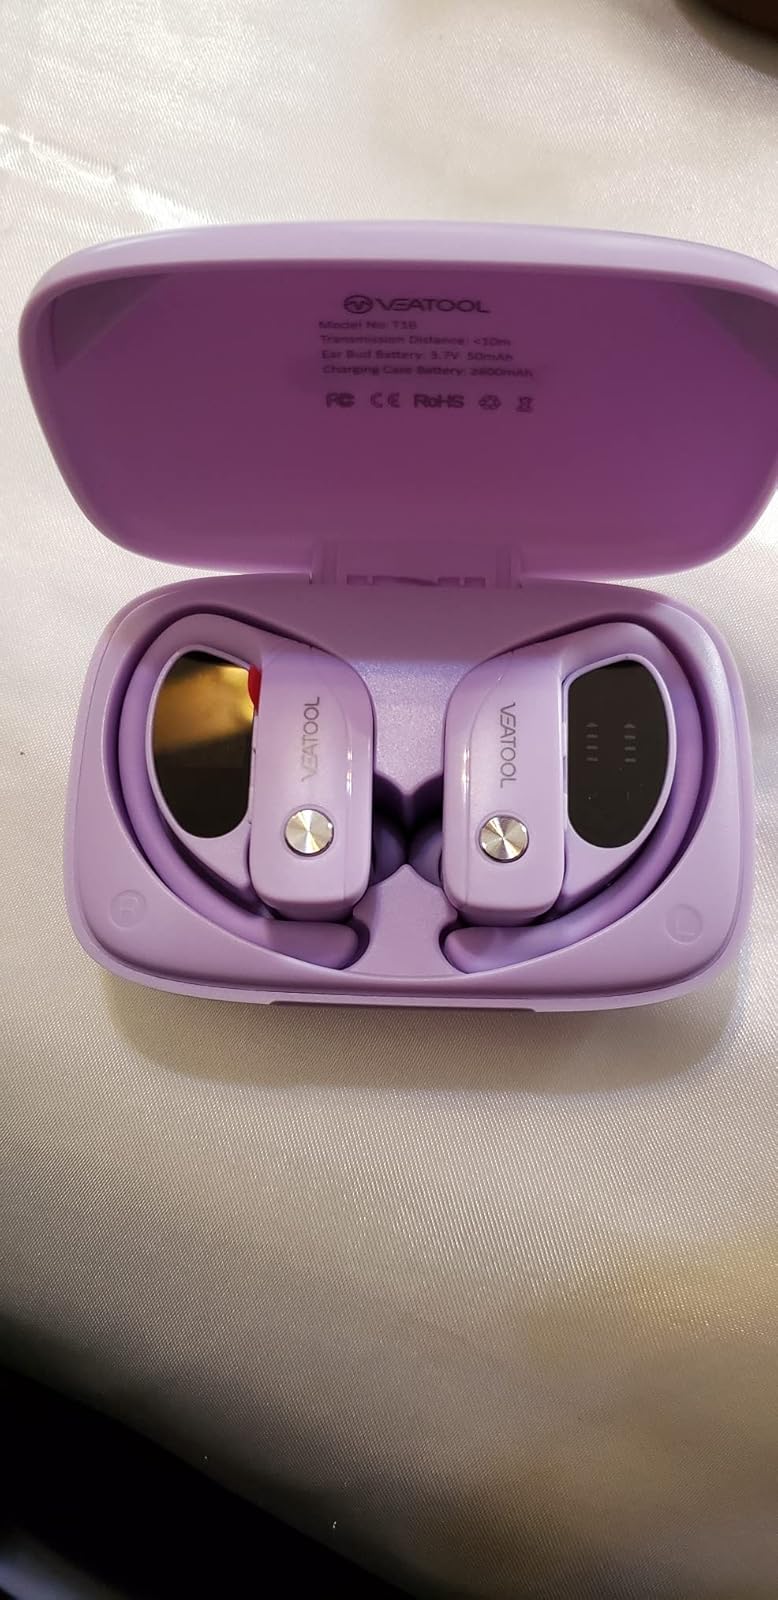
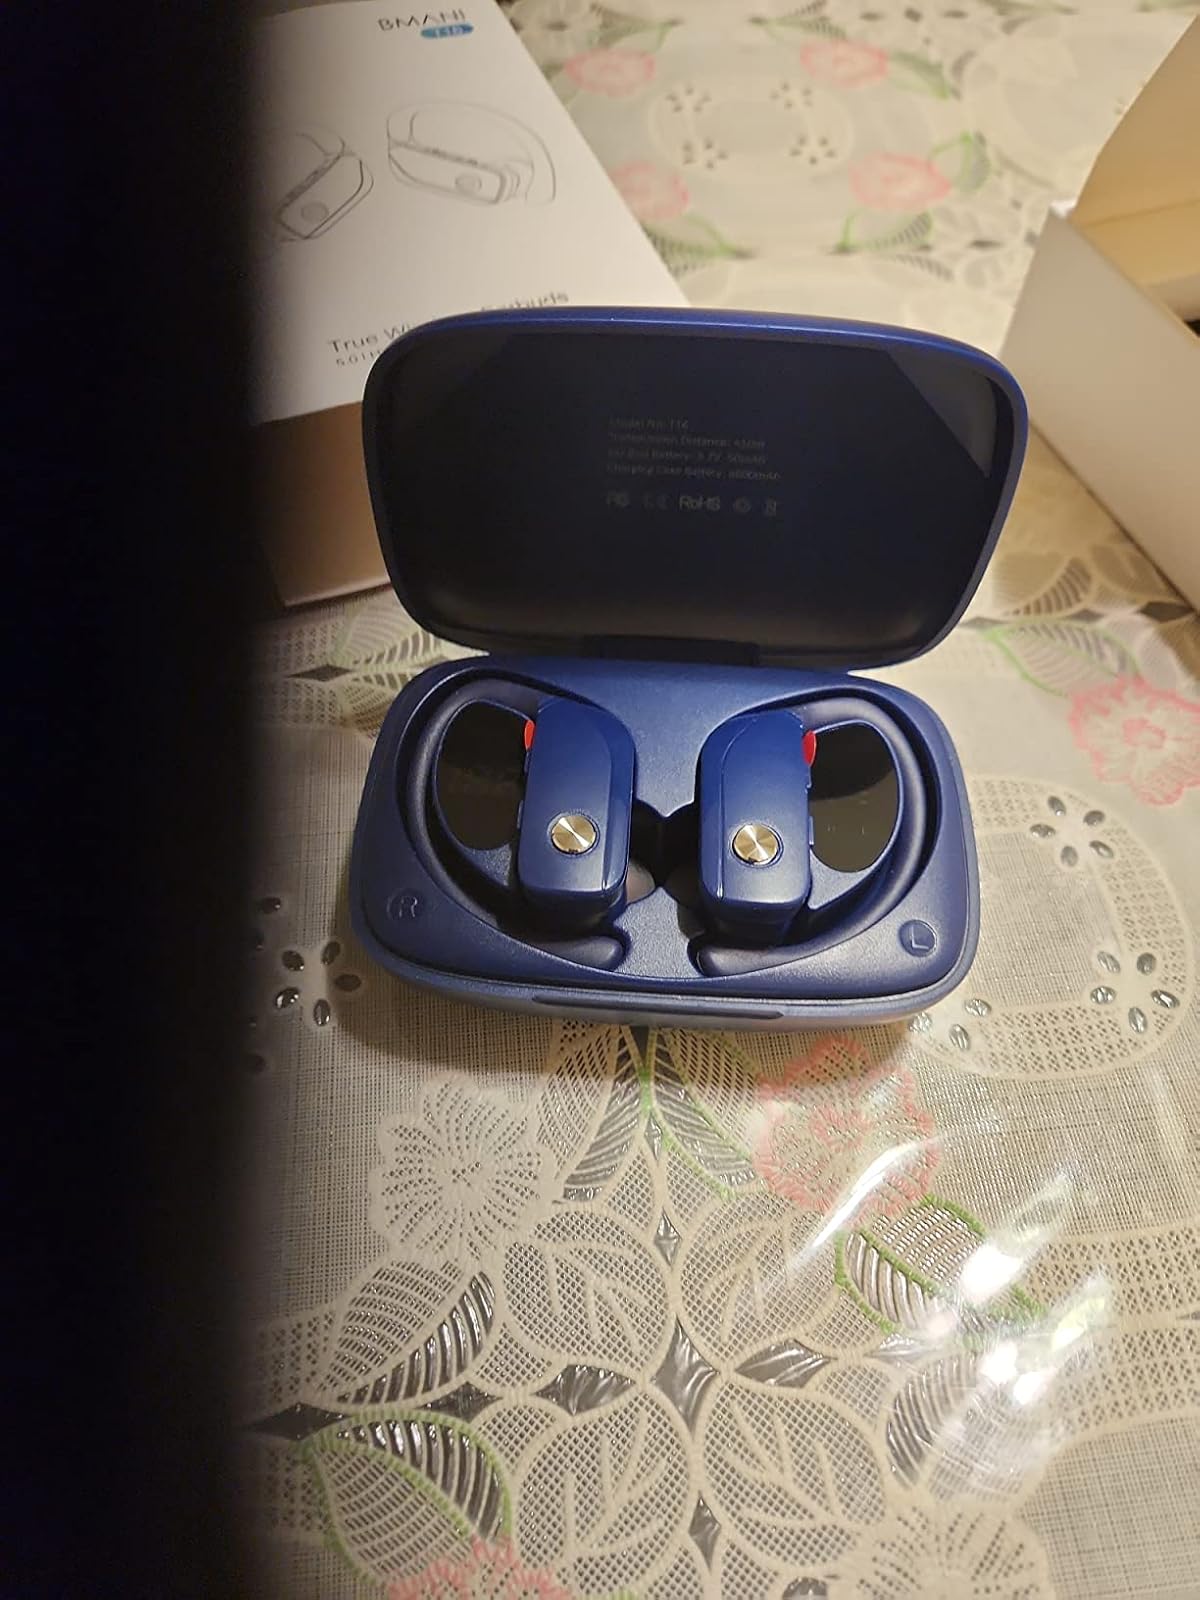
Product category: earbuds
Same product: no